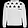
Label: Pullover